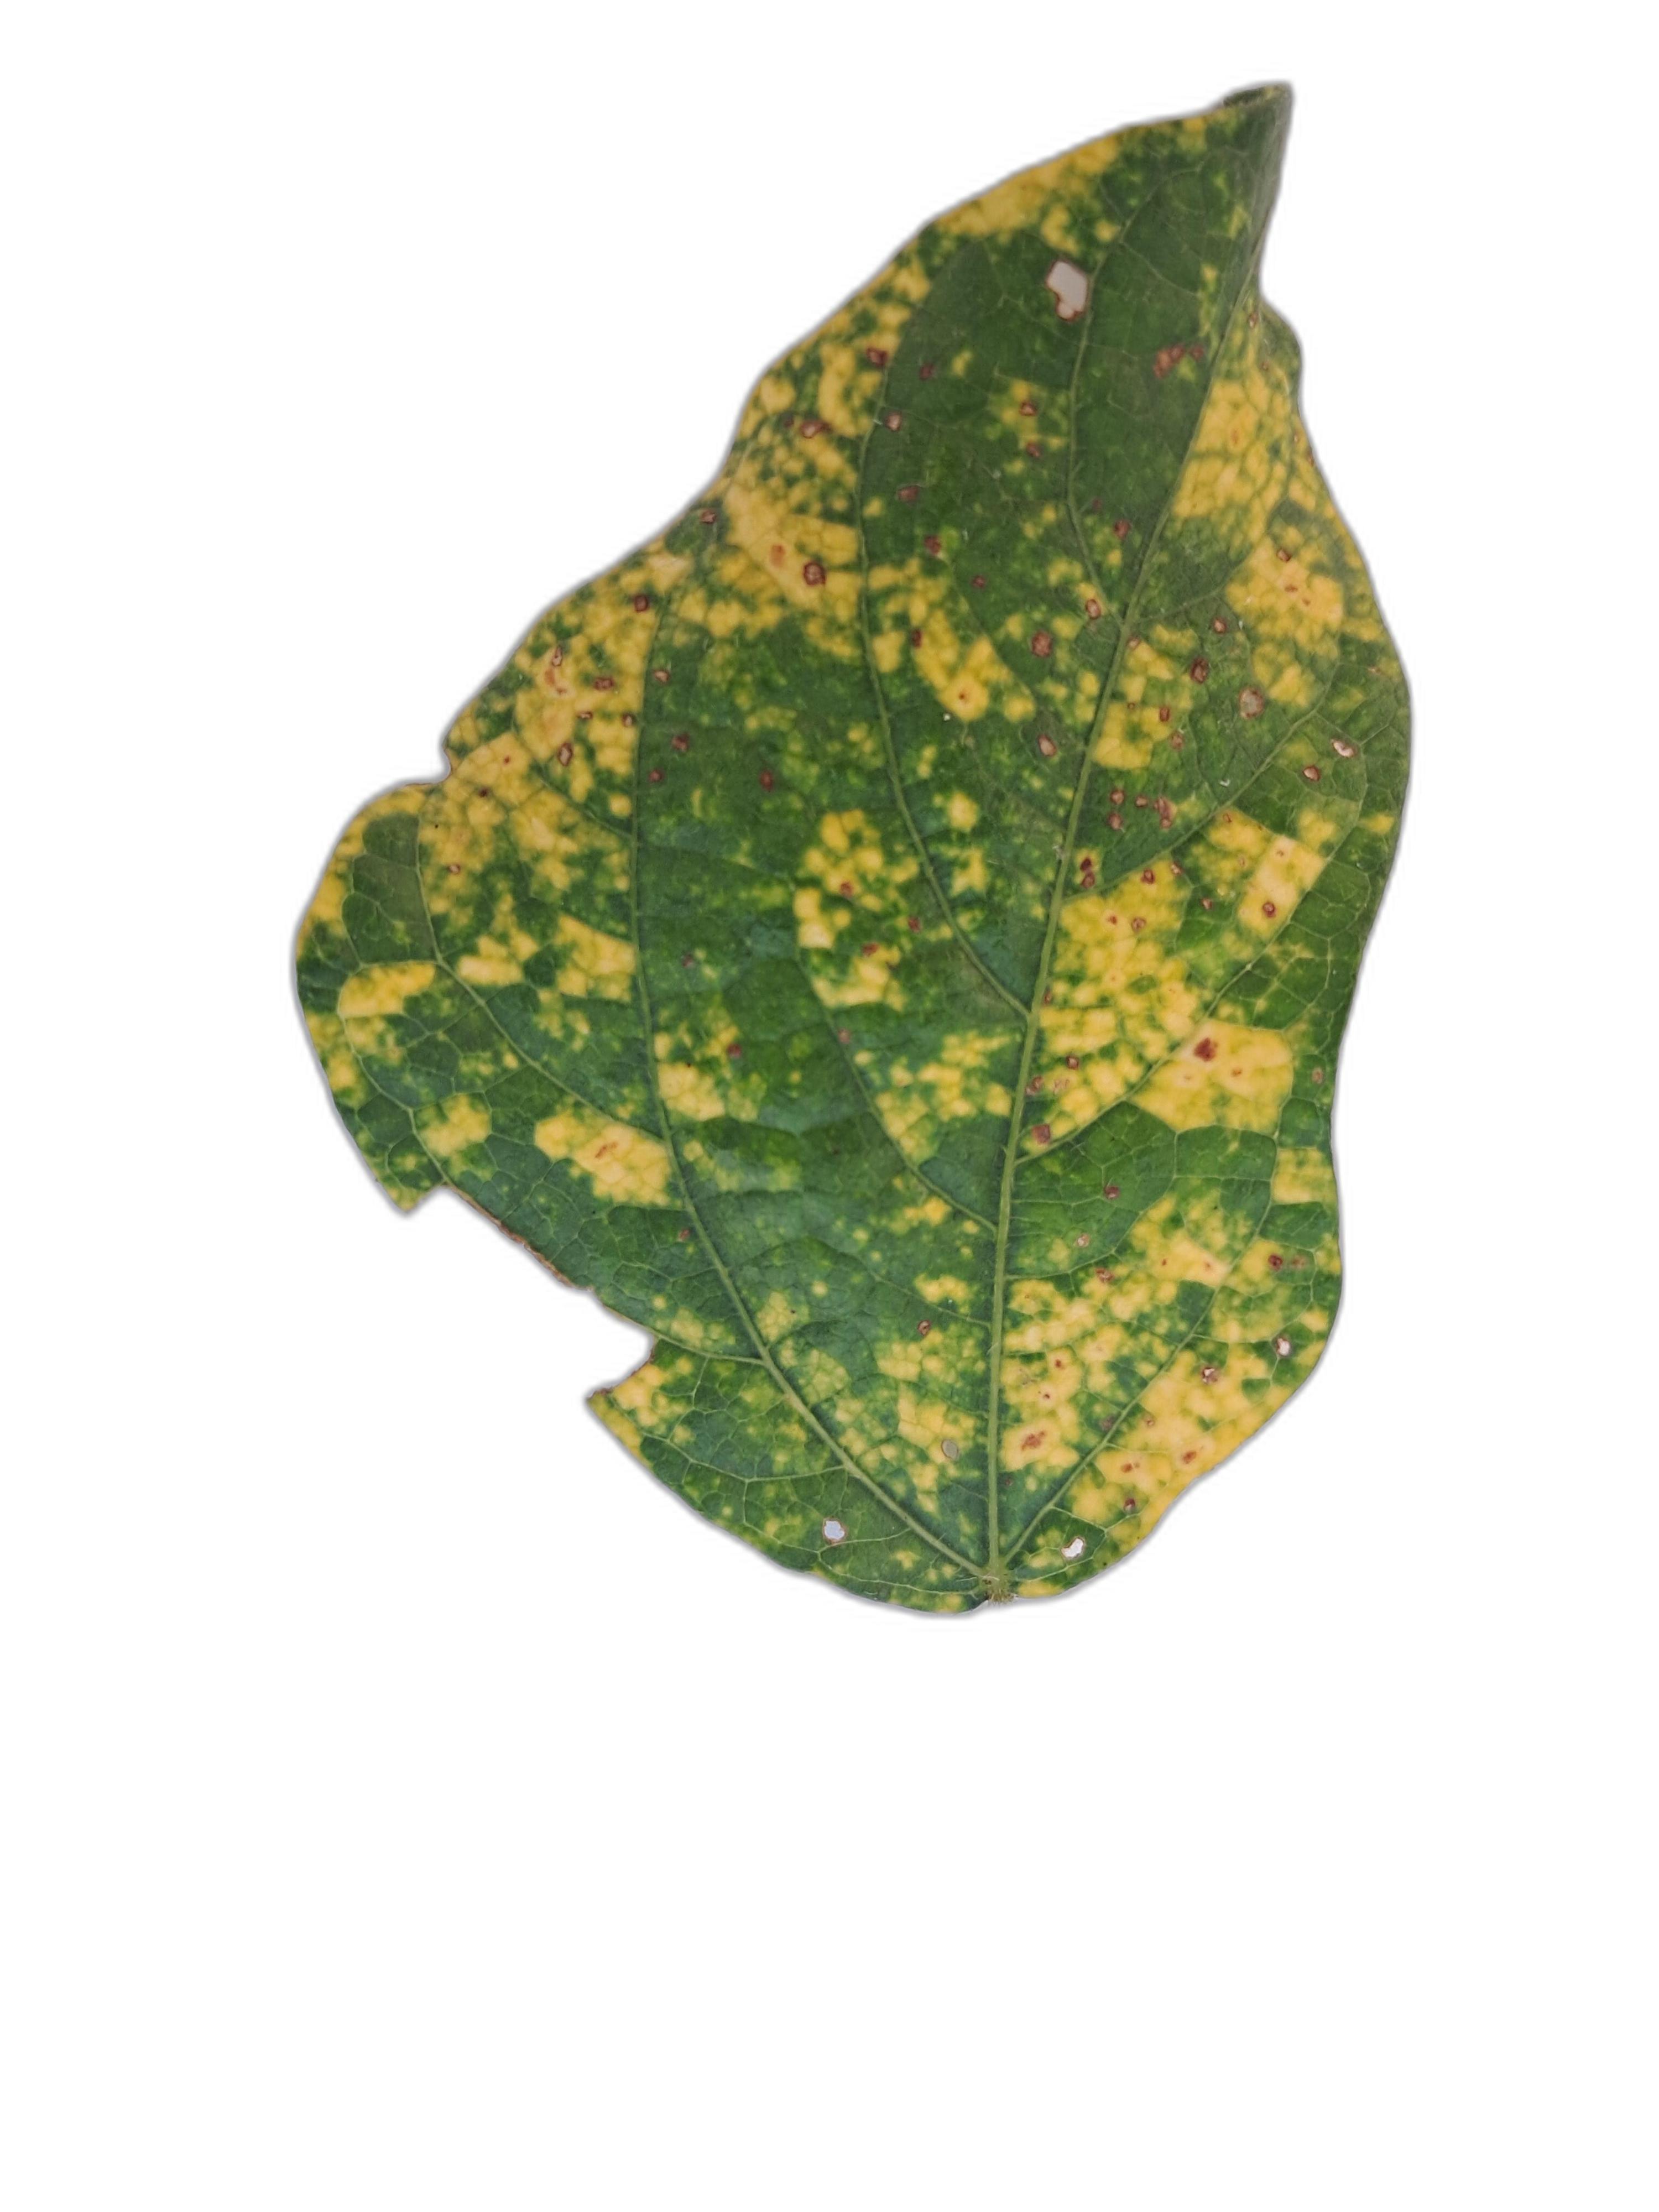
Label: Yellow Mosaic